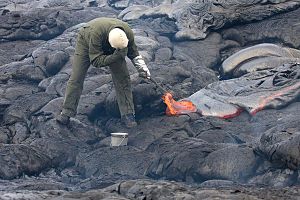
Geologi / Metoder / Fagdiscipliner
Vulkanolog udtager lavaprøve med hammer og en spand vand.
Geologi er en geovidenskab, der som emne har den faste jordklode med dens bjergarter og jordarter og disses sammensætning, dannelse og omdannelse gennem tiden. Geologi beskæftiger sig med jordklodens materialer, med de processer som danner materialerne og med de lange tidsrum, gennem hvilke processerne virker. Indenfor geologien studeres også solsystemets klippeplaneter og måner, fx Mars og Månen. Den geologiske videnskab overlapper de andre geovidenskaber, fx hydrologi, geofysik og meteorologi, samt biologi, gennem underdisciplinen palæontologi, studiet af fortidens dyr og planter.